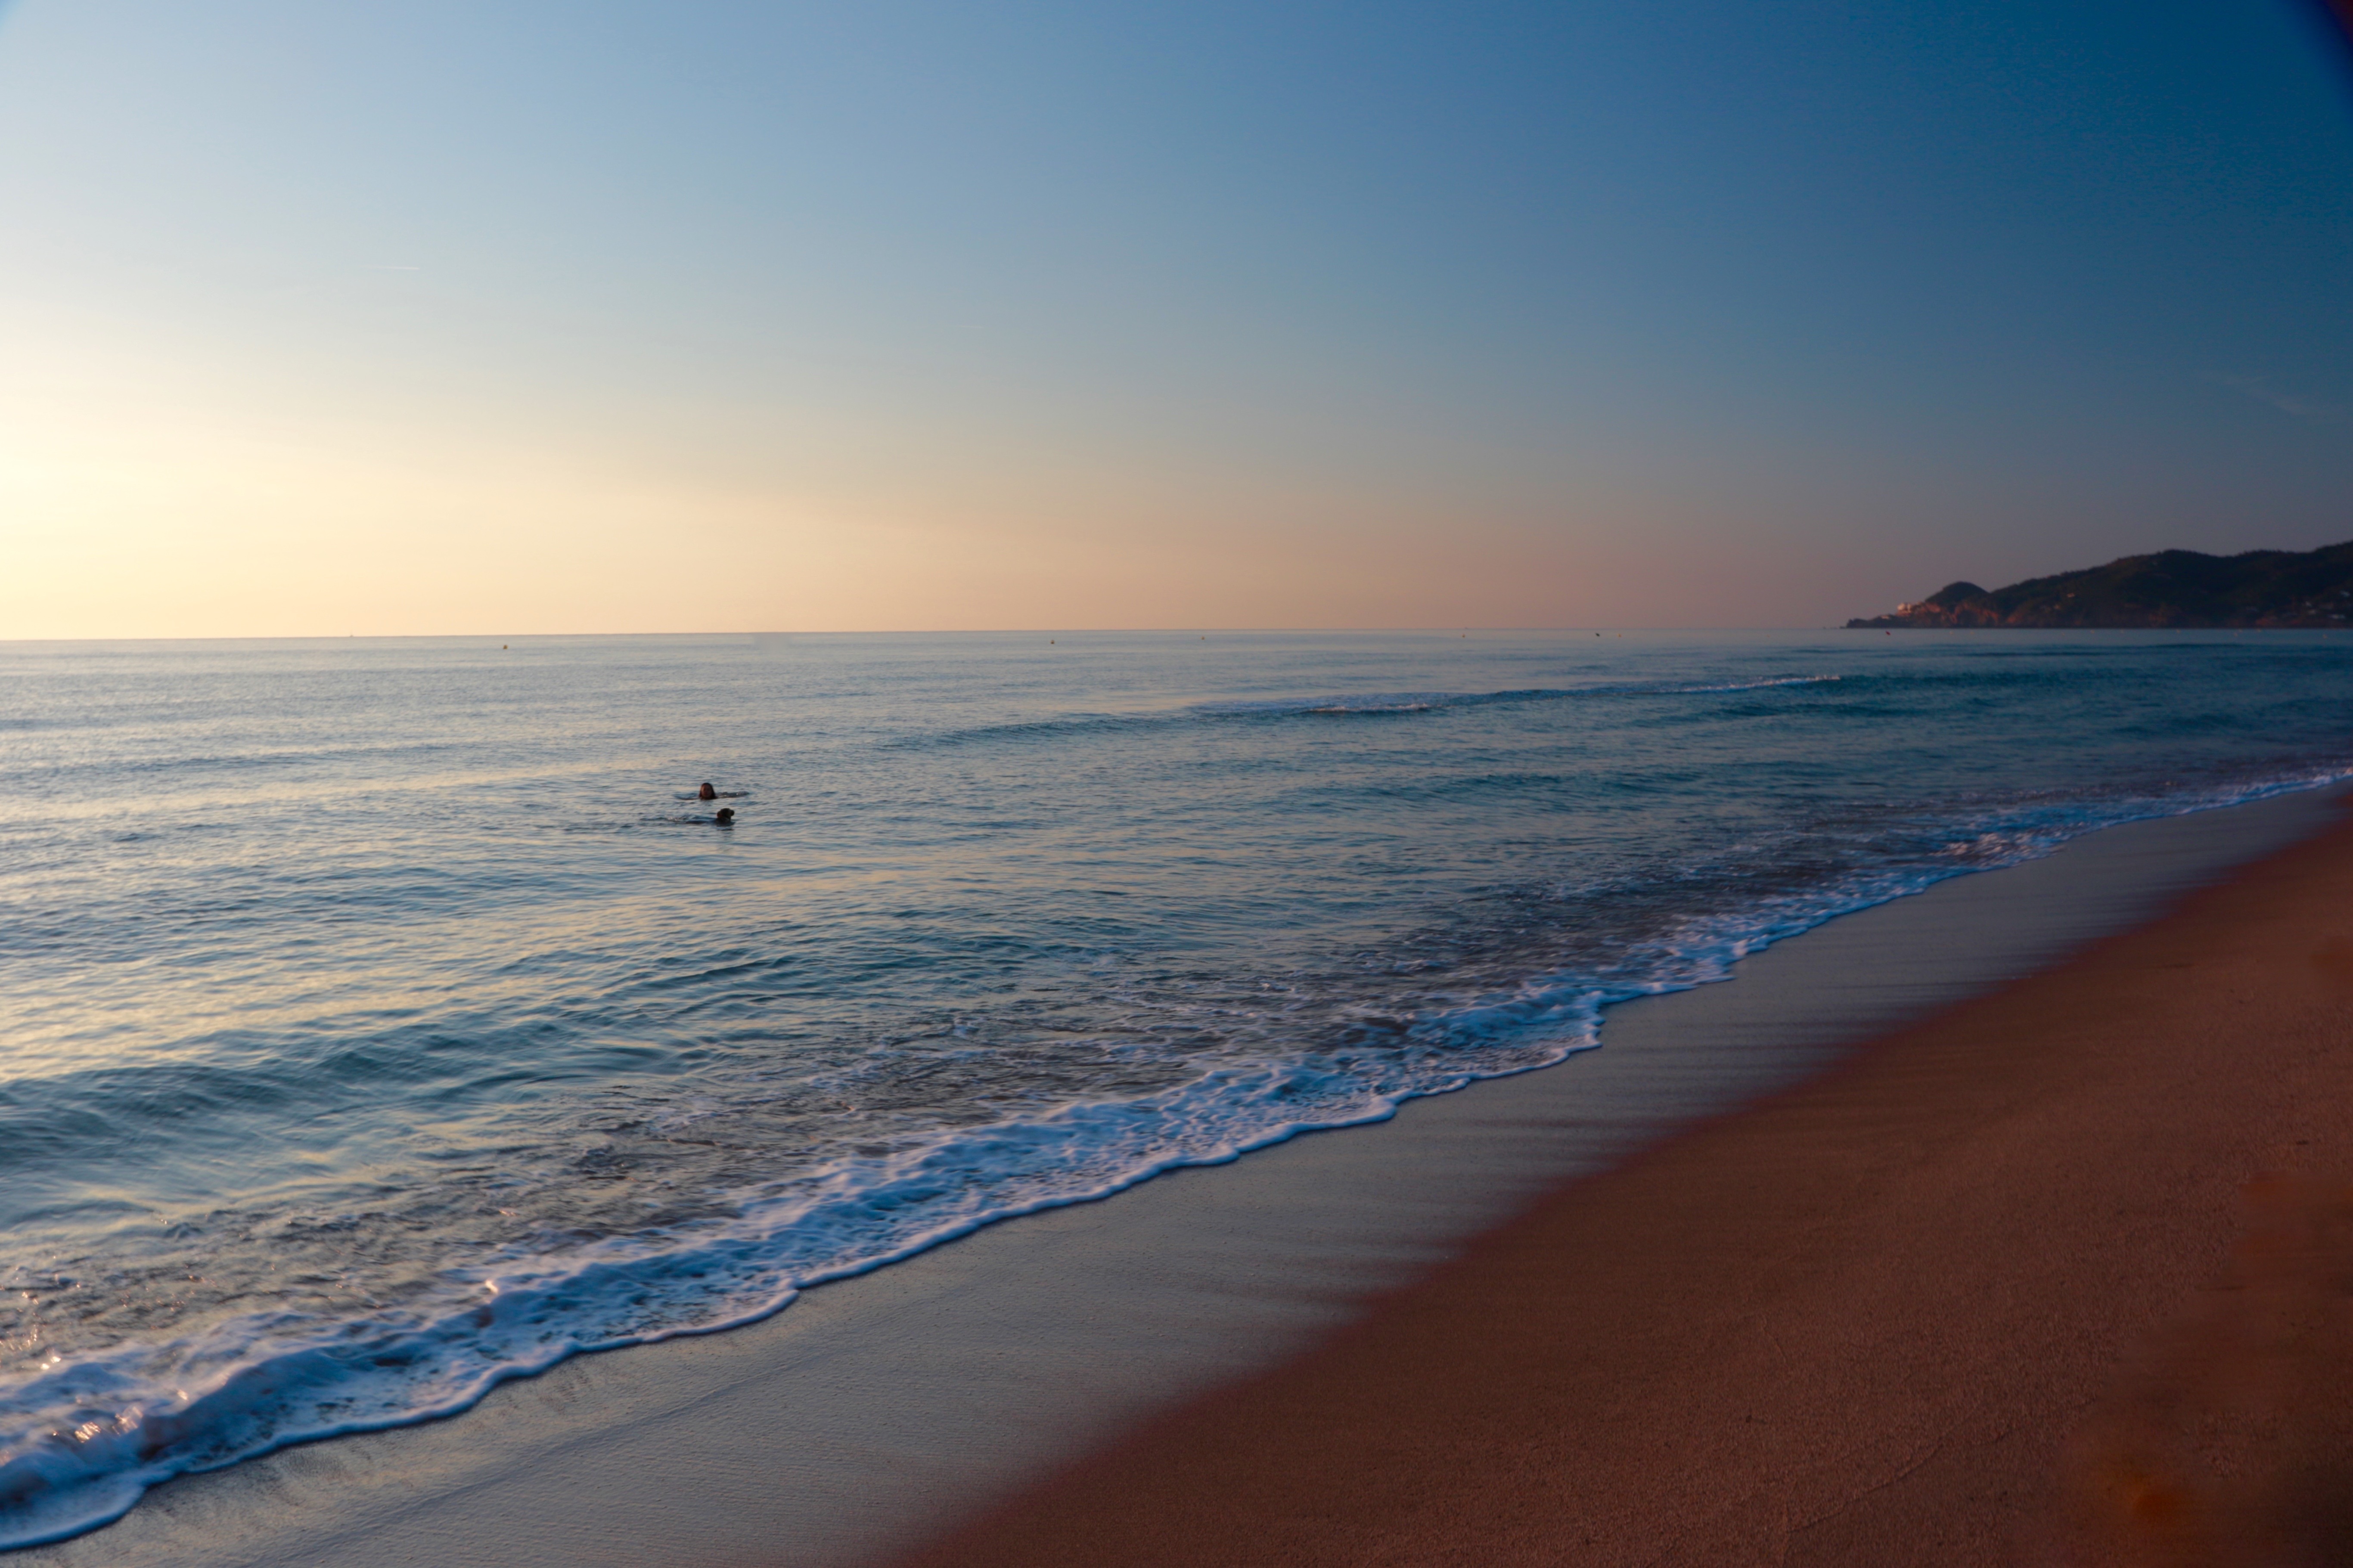
beach, sea, coast, sand, ocean, horizon, sunrise, sunset, morning, shore, wave, dawn, vacation, dusk, evening, bay, body of water, cape, wind wave